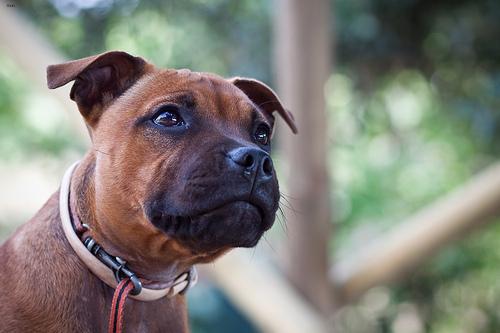
Breed: staffordshire bull terrier